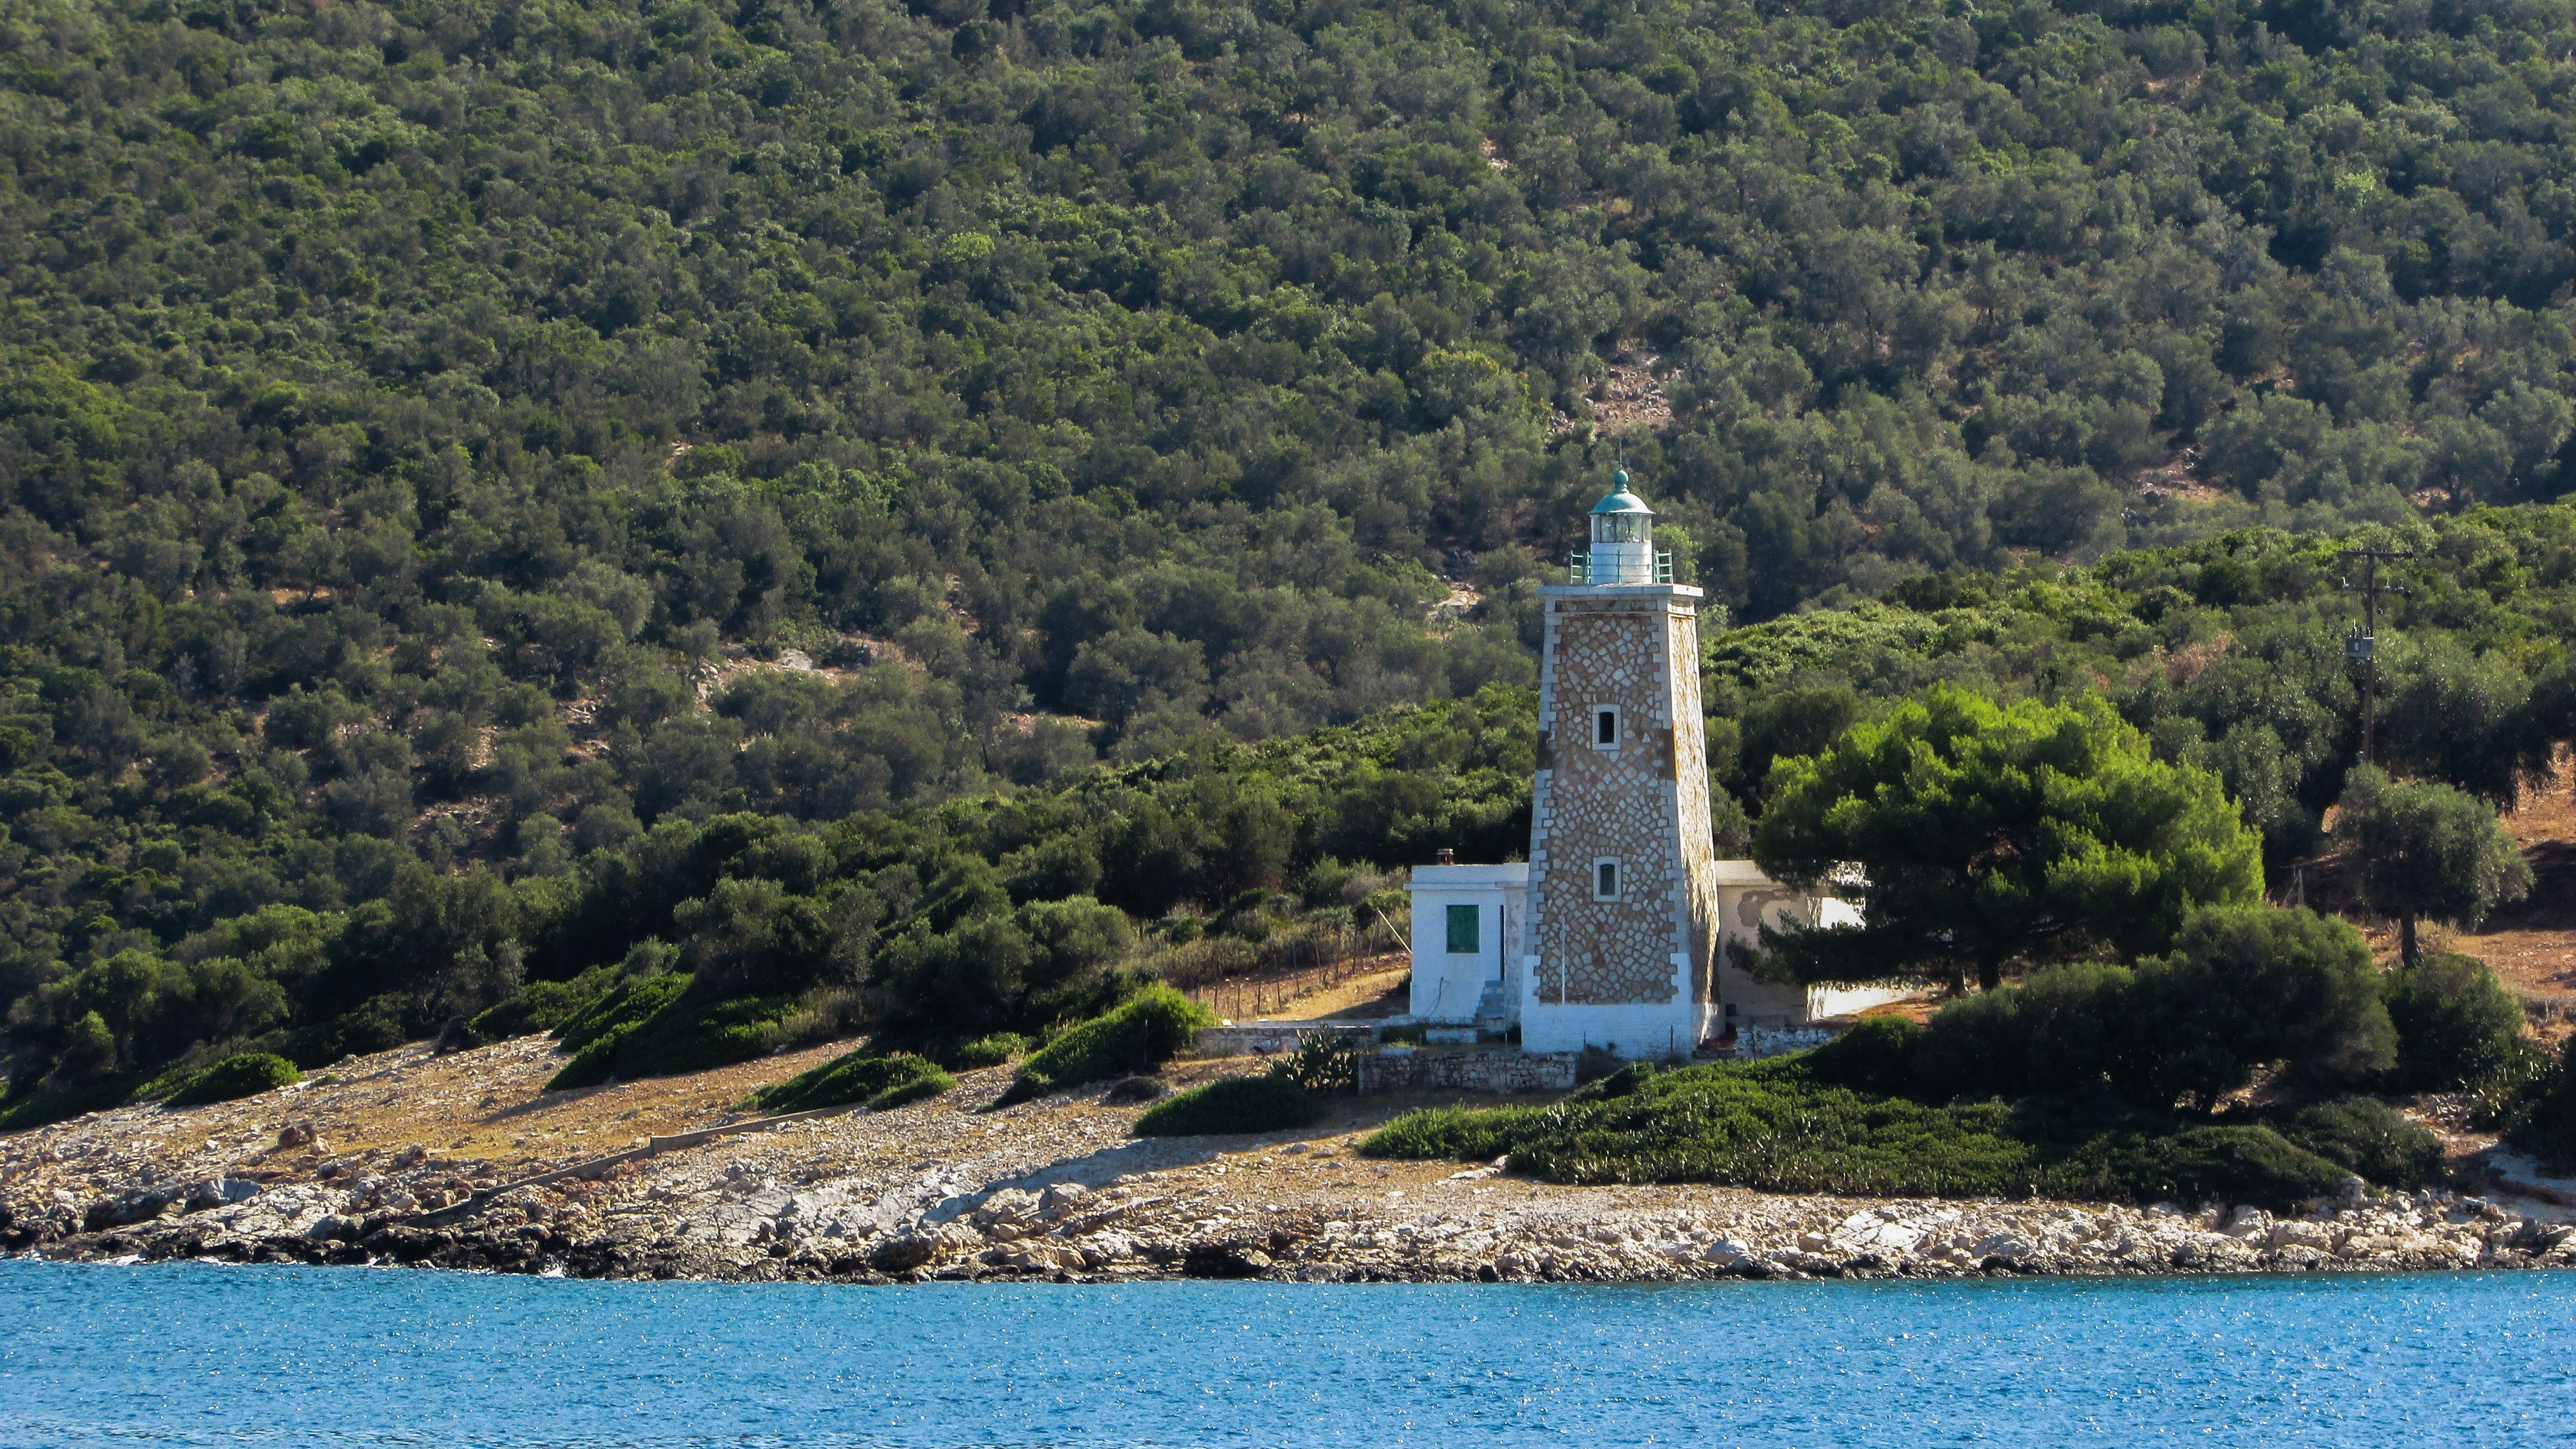
sea, coast, lighthouse, tower, scenery, bay, peninsula, picturesque, greece, magnesia, pelio